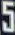
Number: 5